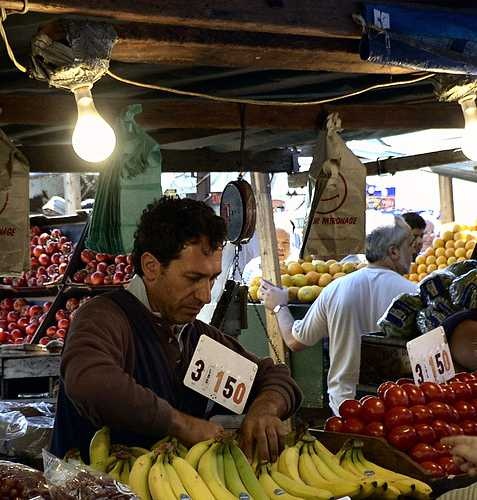
Label: Banana